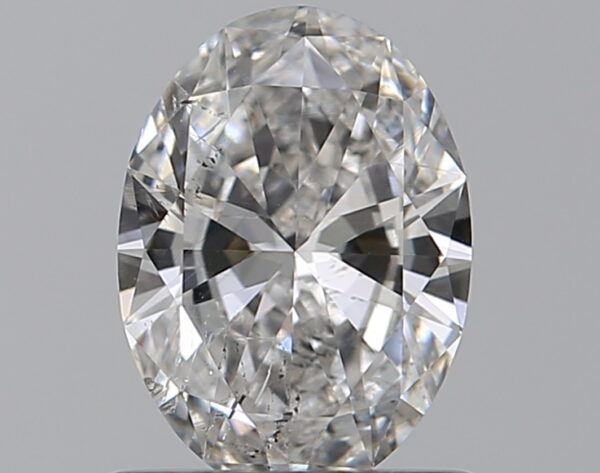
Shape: oval
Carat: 0.75
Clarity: SI1
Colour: E
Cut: EX
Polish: EX
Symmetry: EX
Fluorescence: N
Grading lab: GIA
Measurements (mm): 7.17 x 5.2 x 3